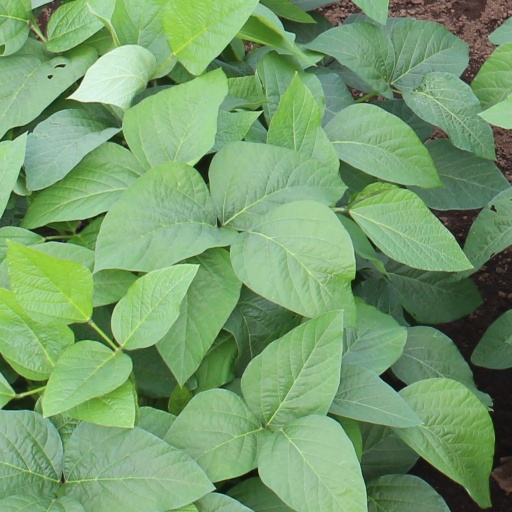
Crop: soybean